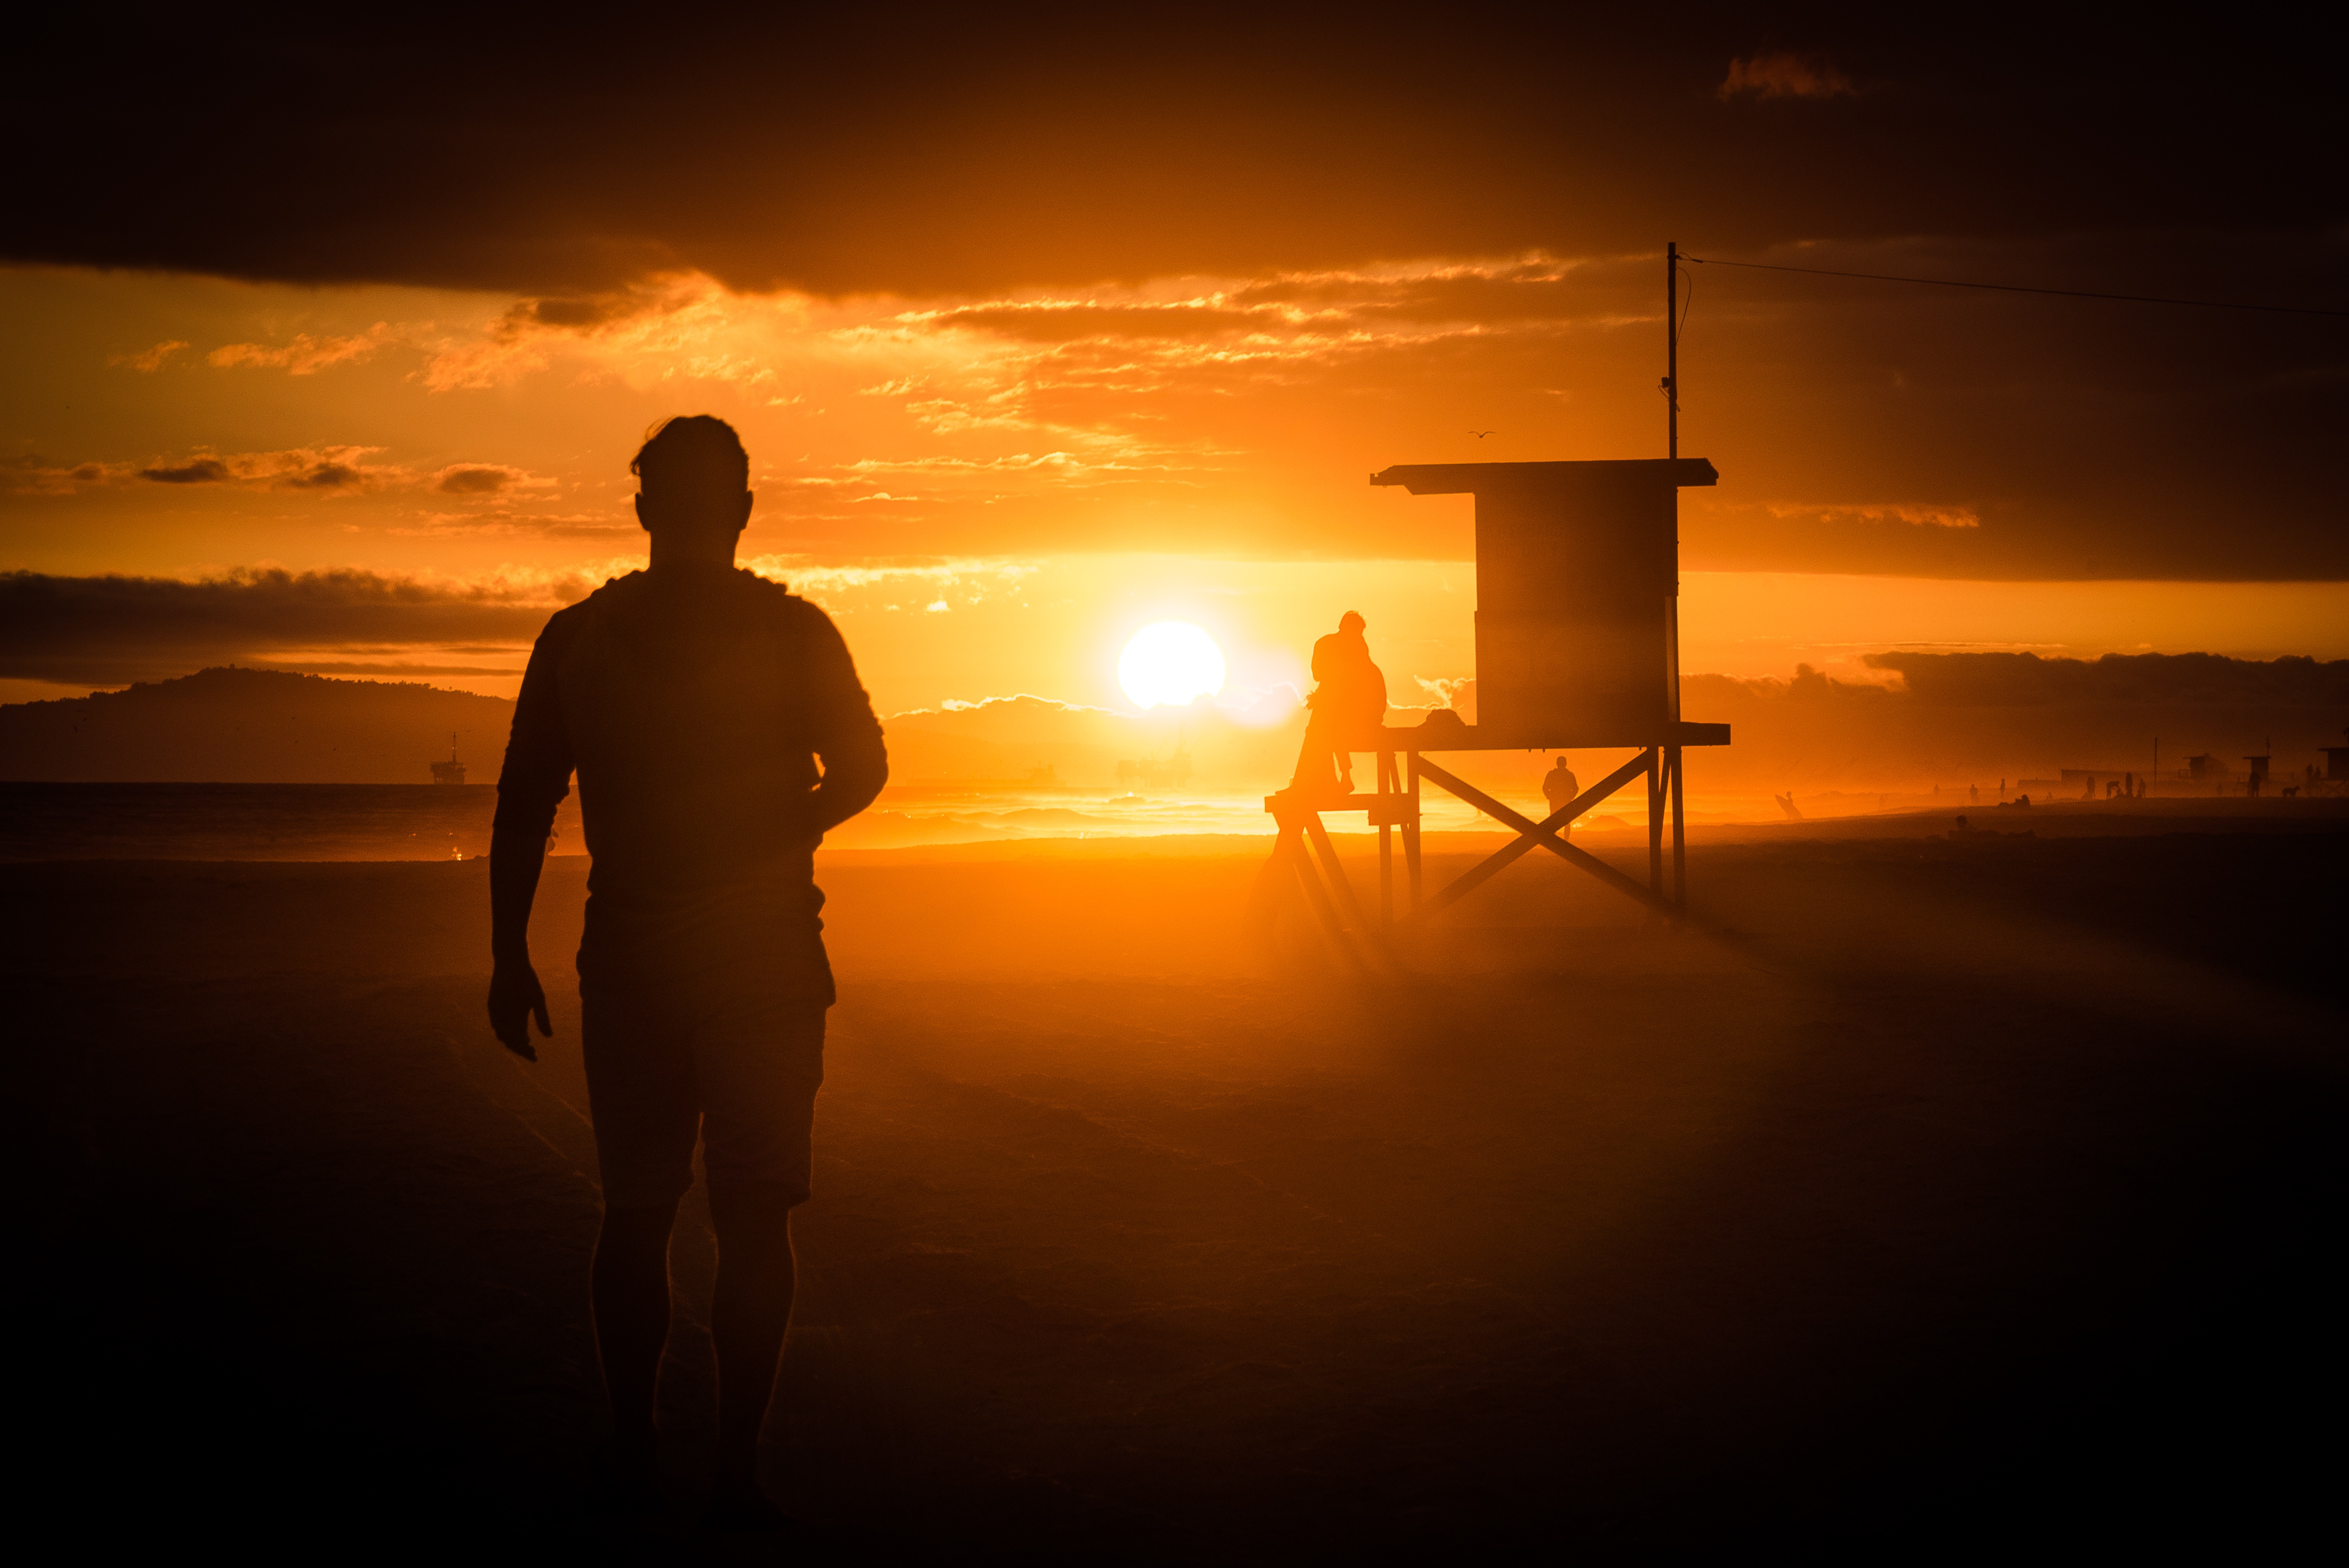
sea, horizon, silhouette, sun, sunrise, sunset, sunlight, morning, dawn, dusk, evening, afterglow